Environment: lab
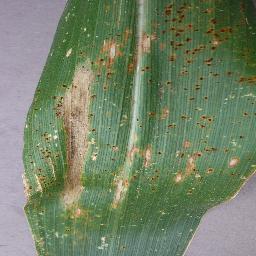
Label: northern_corn_leaf_blight